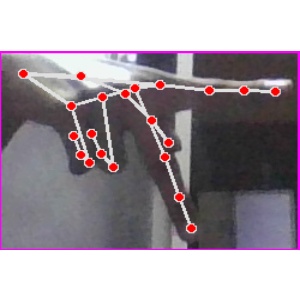
अक्षर: प